Lithium-ion capacitor

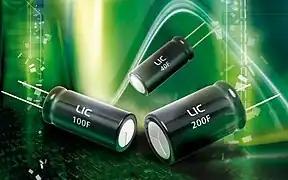
Single-ended lithium-ion capacitors up to 200 F for PCB mounting

A lithium-ion capacitor (LIC or LiC) is a hybrid type of capacitor classified as a type of supercapacitor. It is called a hybrid because the anode is the same as those used in lithium-ion batteries and the cathode is the same as those used in supercapacitors. Activated carbon is typically used as the cathode. The anode of the LIC consists of carbon material which is often pre-doped with lithium ions. This pre-doping process lowers the potential of the anode and allows a relatively high output voltage compared to other supercapacitors.